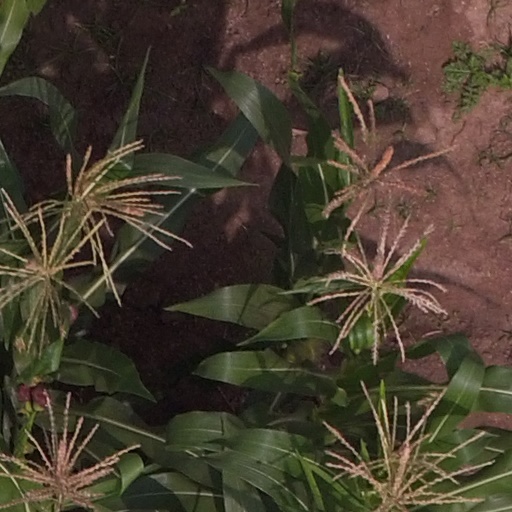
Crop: maize; corn